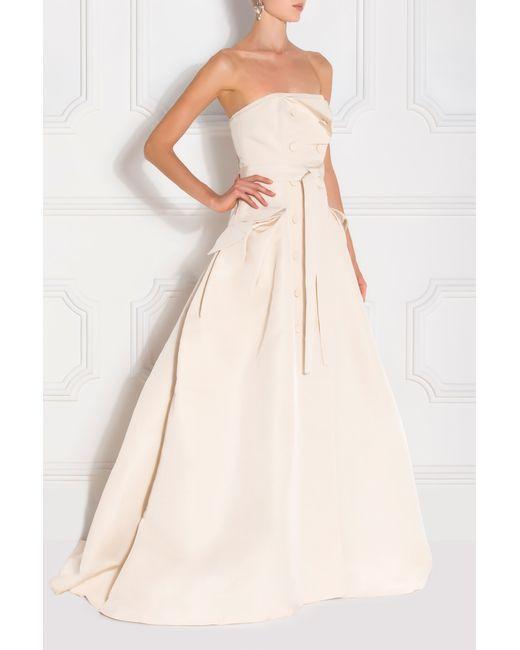
Events schulterfreies milchfarbenes schlichtes Kleid für Damen mit Flay nach unten